Battle of Castle Itter

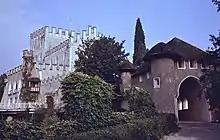
The main entrance to the castle (1979)

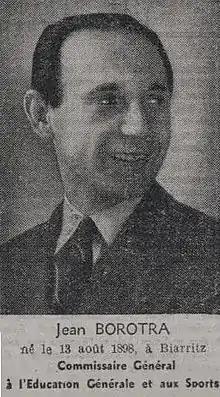
French tennis star Jean Borotra in 1942

On 3 May 1945, Zvonimir Čučković, an imprisoned Yugoslav communist resistance member from Croatia who worked as a handyman at the prison, left the castle under the pretext of performing an errand for the prison's commander Sebastian Wimmer. Čučković went to seek Allied assistance.